Jody Payne

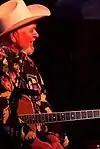
Payne in 2011

In 1951, Payne went on the road playing bluegrass music with Charlie Monroe for a time. After he returned home, the family moved to Cincinnati, Ohio. He was drafted into the Army in 1958 and served two years. He was discharged in 1960 and, in the spring of 1961, went to Detroit, Michigan and started playing at the West Fort Tavern. He then toured with Merle Haggard and The Strangers. Payne also was on recordings with Hank Snow, Tanya Tucker and Leon Russell.